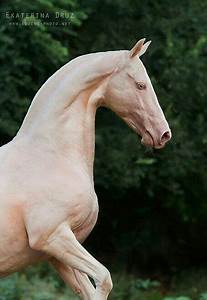
Label: cavallo